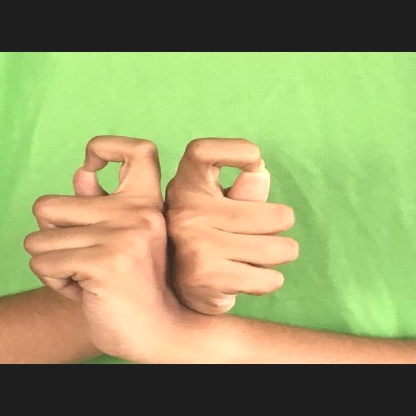
Mudra: Berunda